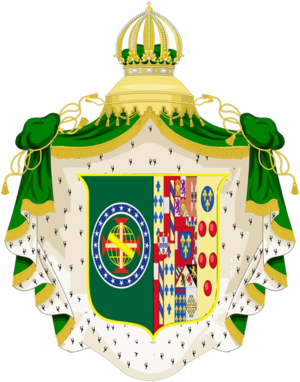
Pia de Bourbon, née le 12 août 1878 et décédée le 20 juin 1973, qui porte les titres de courtoisie de princesse des Deux-Siciles, puis de princesse d'Orléans et Bragance à la suite de son mariage avec Louis d'Orléans et Bragance, est une des nièces du dernier roi des Deux-Siciles.